United States Virgin Islands mangroves

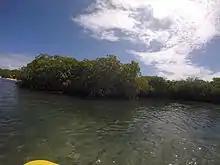
Mangroves located on St. Thomas

Red mangroves grow directly in water and do so by elevating themselves on prop roots. This type of mangroves can be found at the Mangrove Lagoon Marine Reserve and Wildlife Sanctuary in St. Thomas. Black mangroves, however, grow in drier areas, and white mangroves are typically found inland, in moist, sandy areas.